Slim Embry

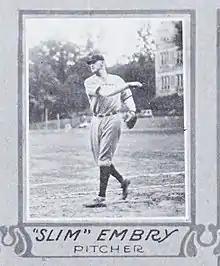
Embry pitching for the Vandetbilt college team, circa 1923

Embry was a prominent member of Vanderbilt Commodores baseball teams which won a 1921 SIAA title. Embry was considered the team's best pitcher, posting a record of 9–3.